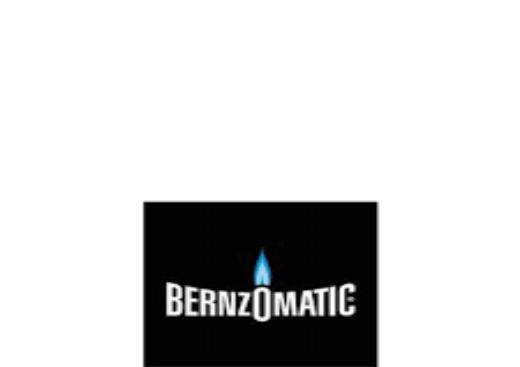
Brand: bernzomatic
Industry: Necessities